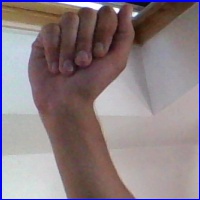
Letra: A